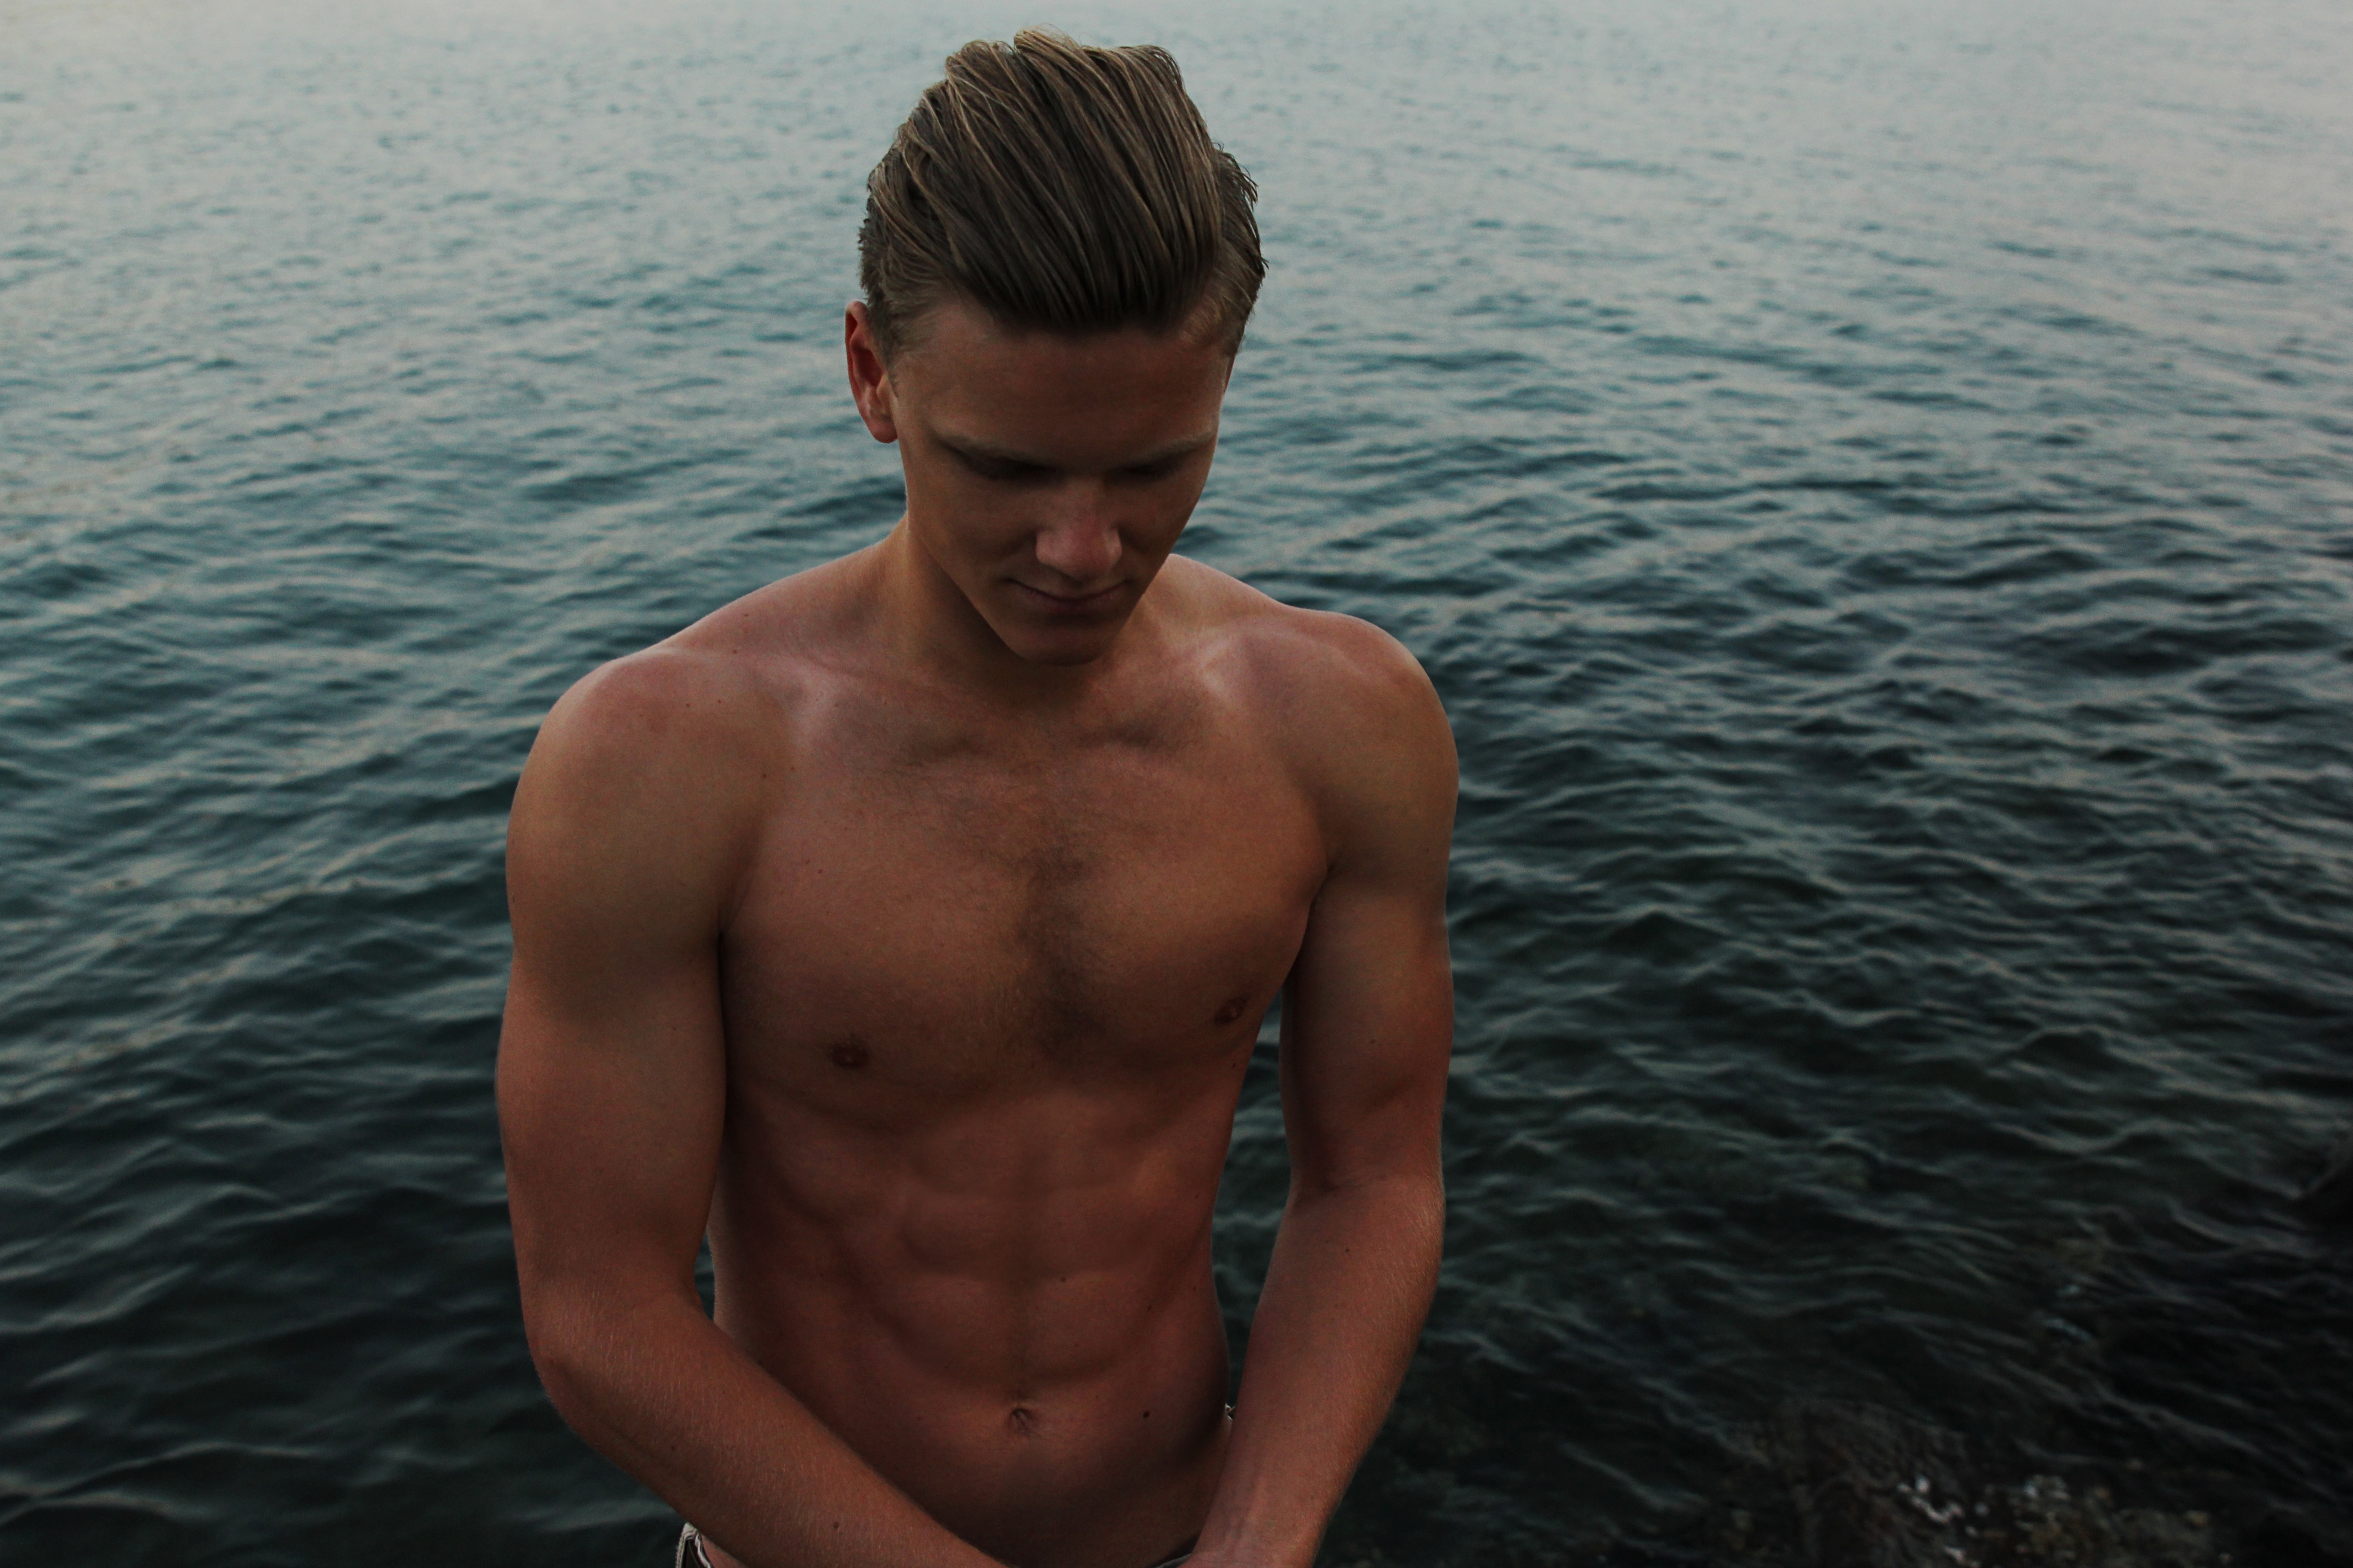
man, sea, water, person, sport, male, healthy, fitness, muscular, muscle, activity, swimmer, sexy, body, fit, shape, athlete, trained, barechestedness, sixpack, exercised